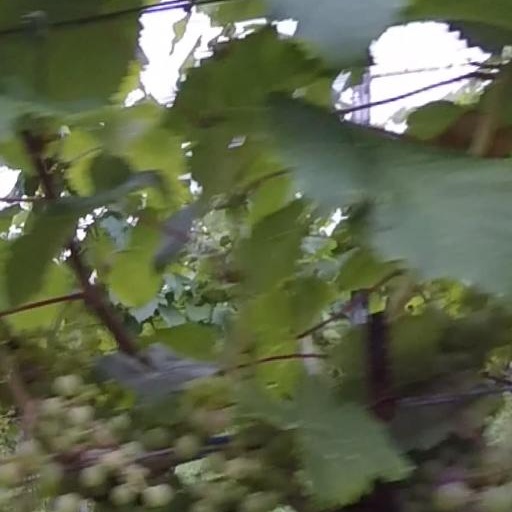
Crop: grape